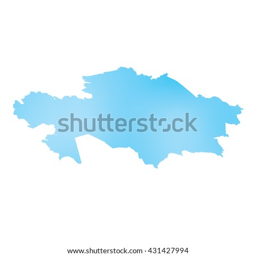
a map of the country